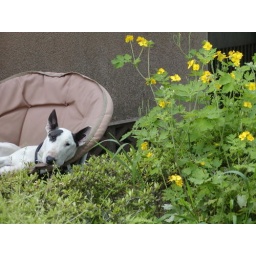
a dog in his chair